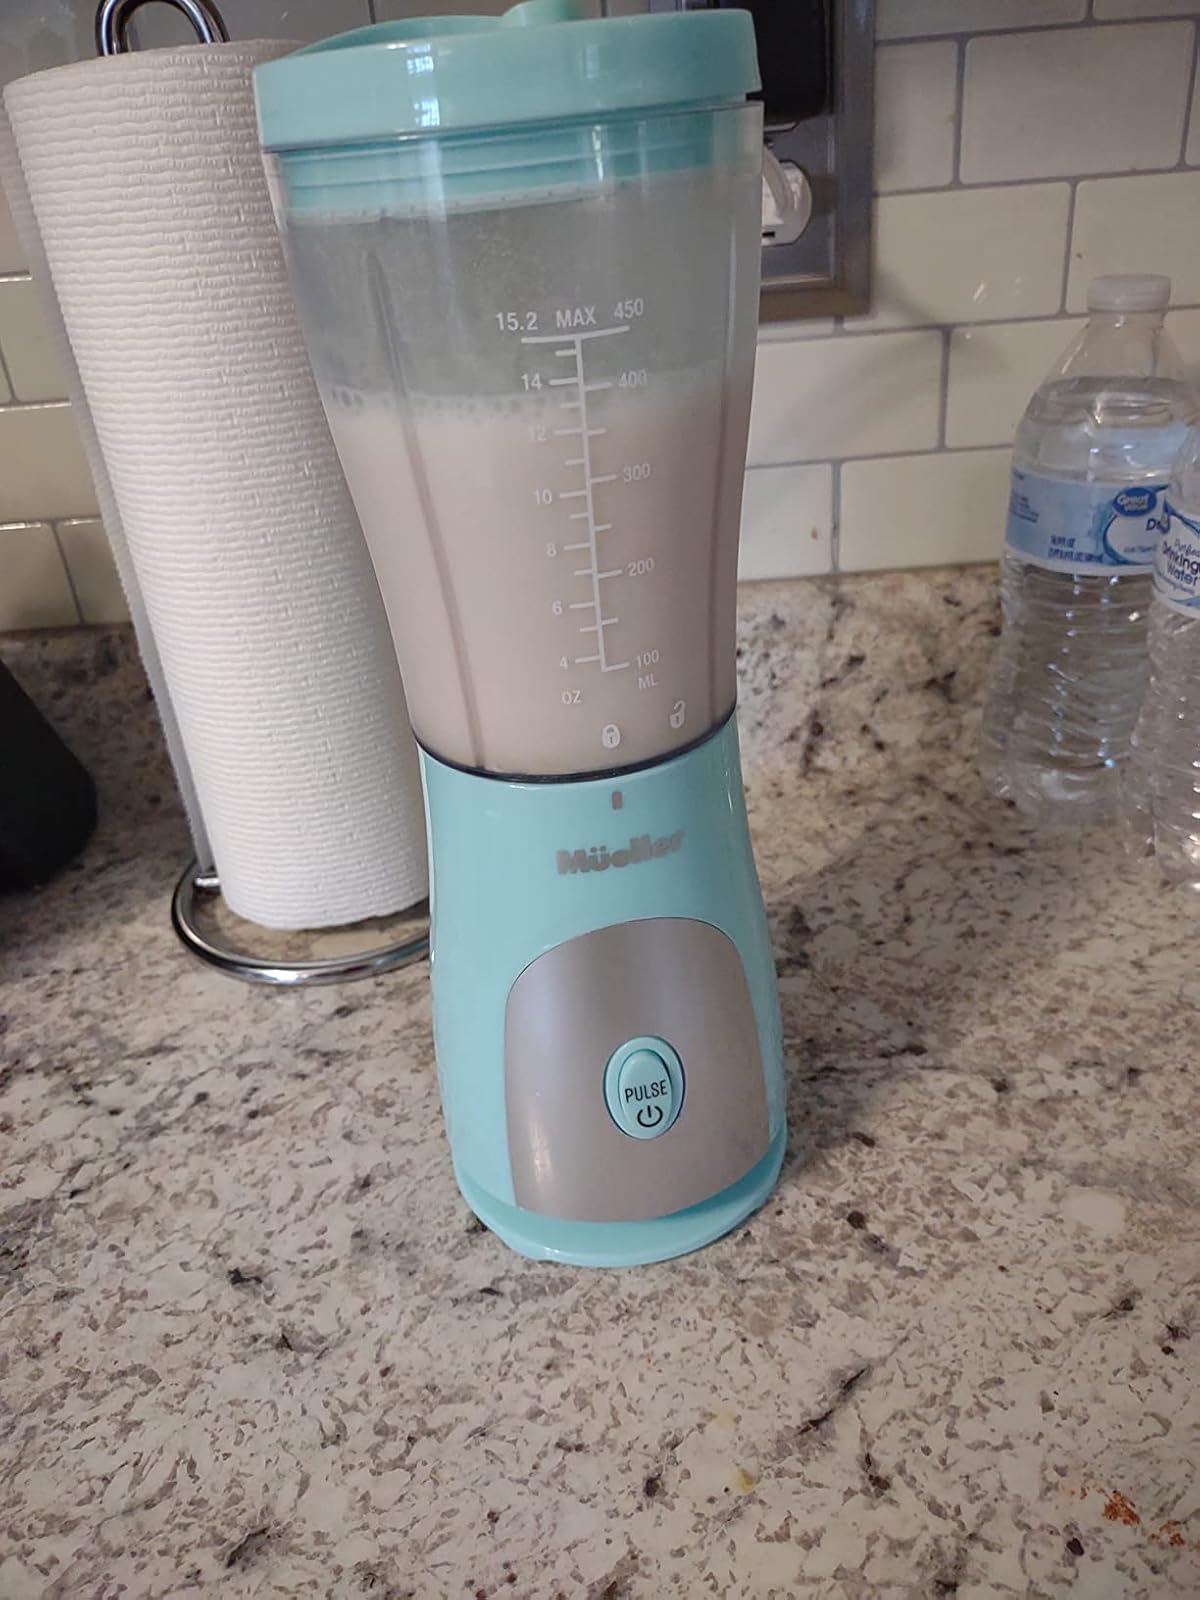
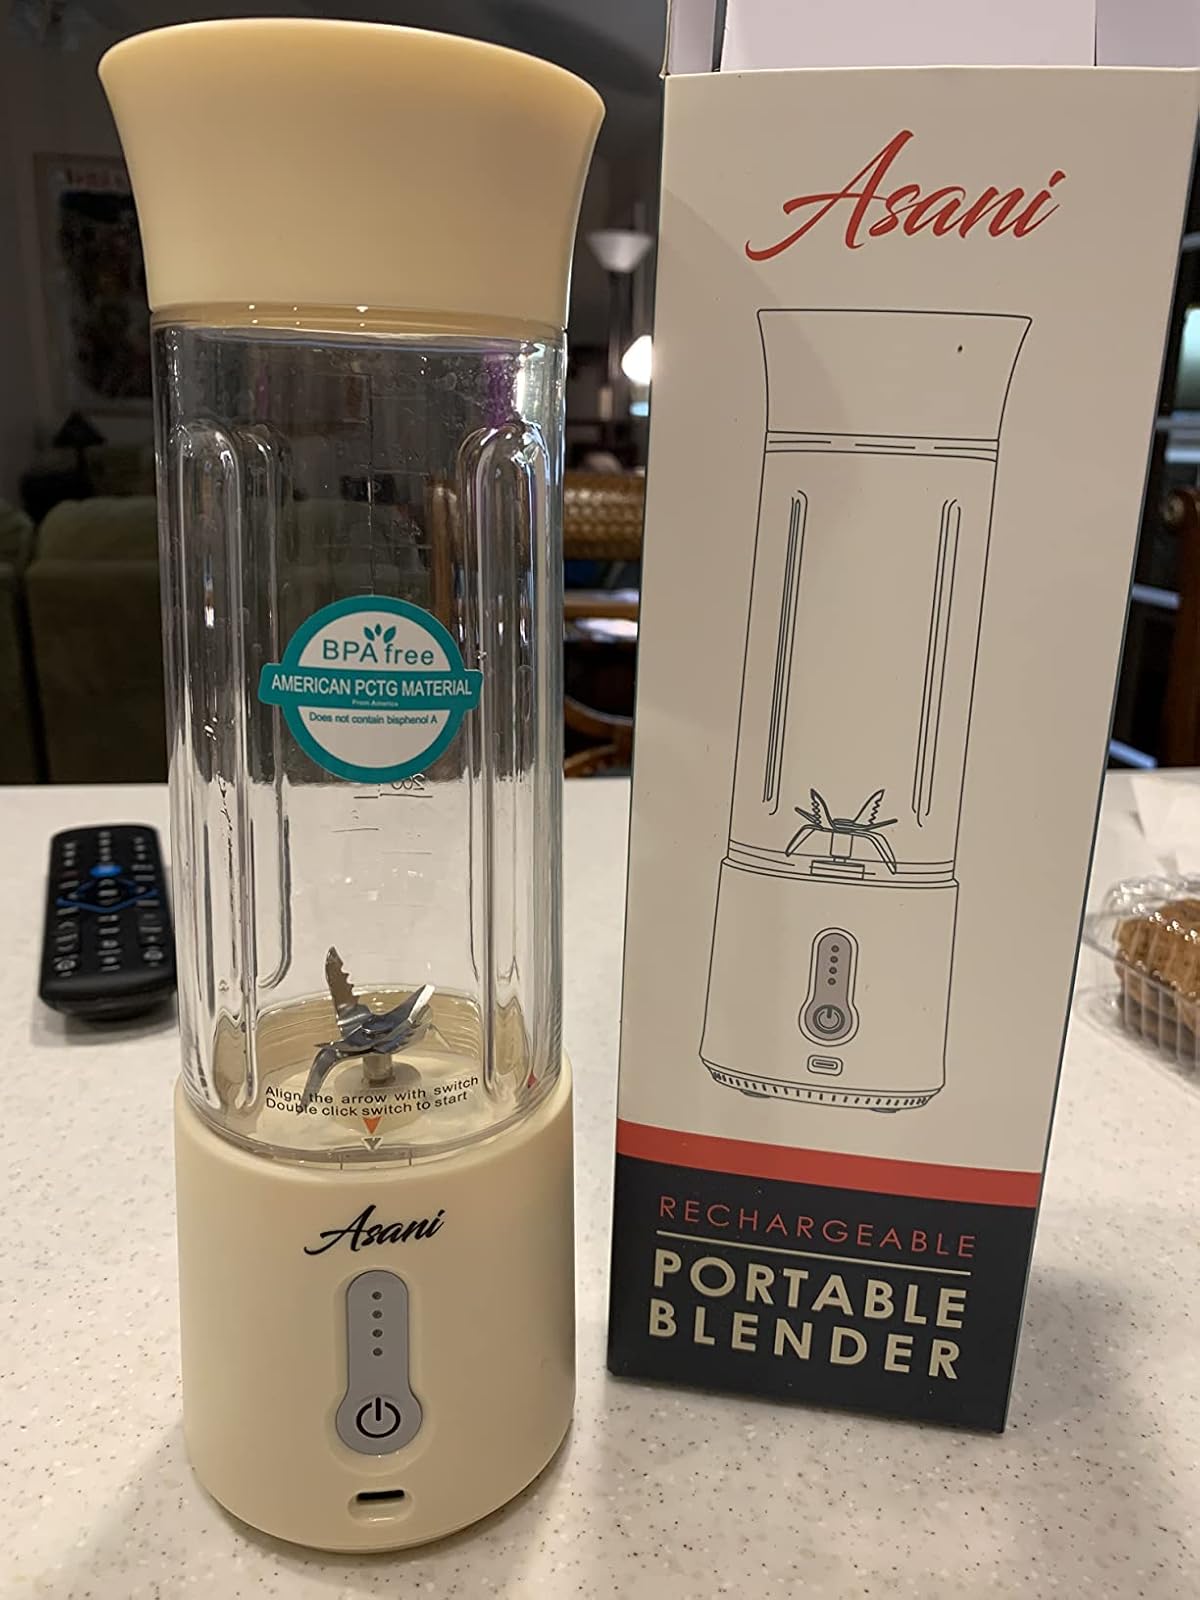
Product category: items_blender
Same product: no